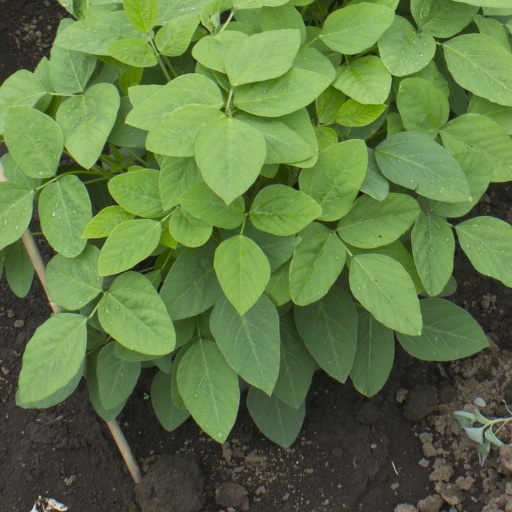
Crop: soybean